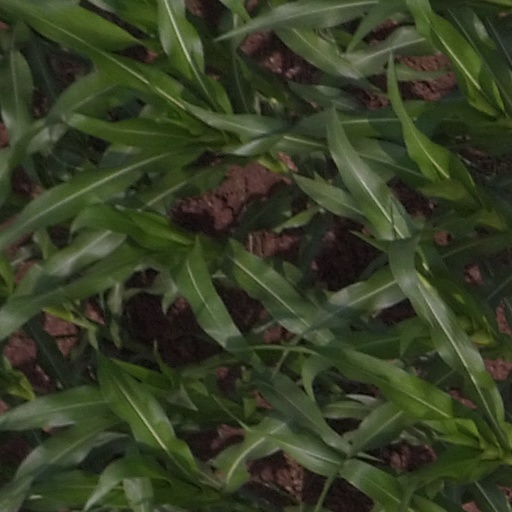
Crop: maize; corn